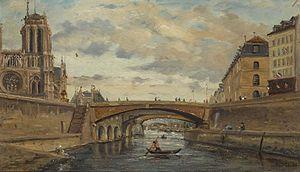
Armand-Félicien Pinel, né le 9 décembre 1820 à Chauny et mort le 20 octobre 1891 à Paris, est un peintre français, spécialisé dans le paysage.